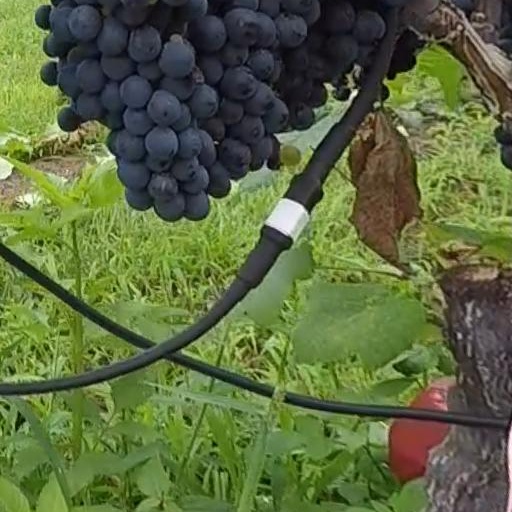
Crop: grape